Bogdan Stević

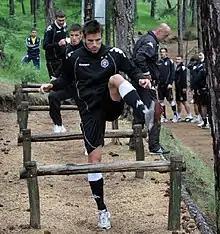
Stević with Partizan in 2009

Bogdan Stević (Serbian Cyrillic: Богдан Стевић; born 4 June 1987) is a Serbian footballer who most recently played for FC Srbija Zürich in the Swiss 2. Liga.